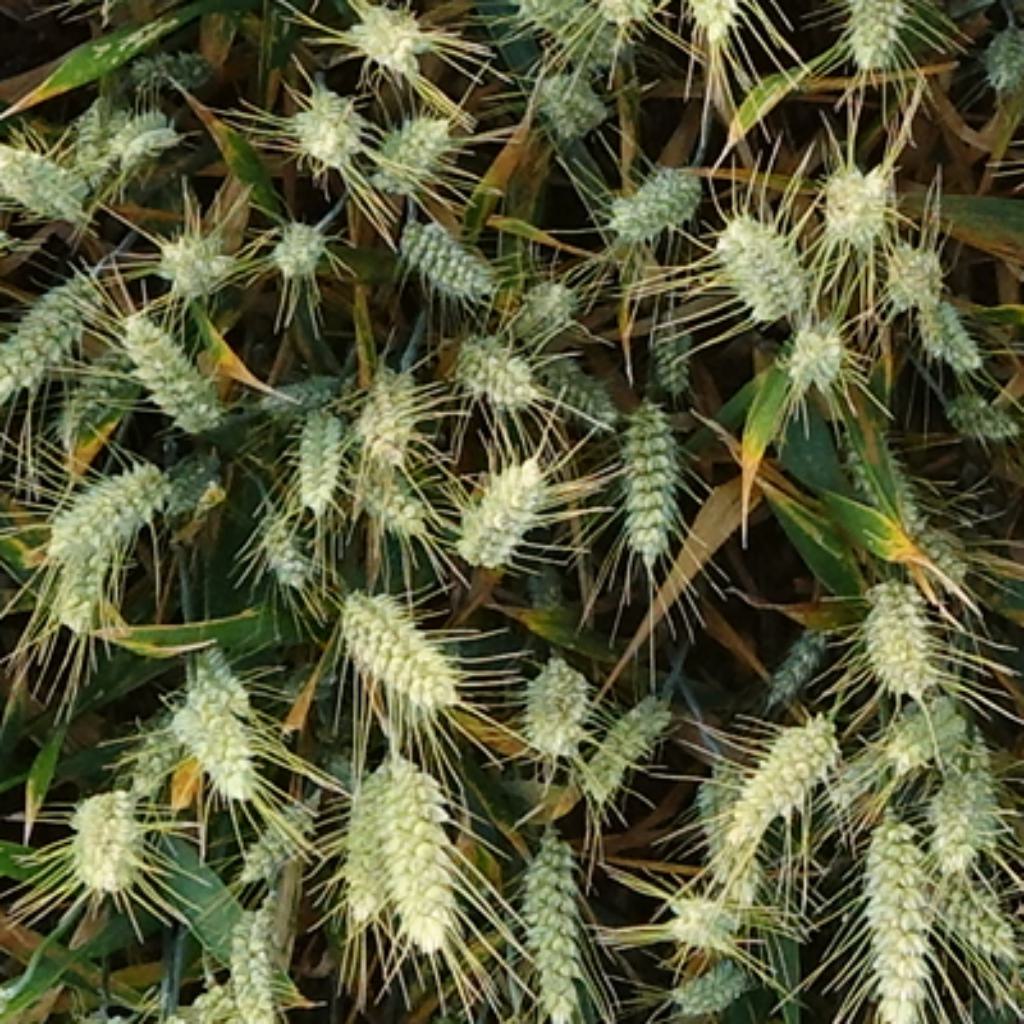
Country: France
Location: VSC
Wheat development stage: Filling - Ripening